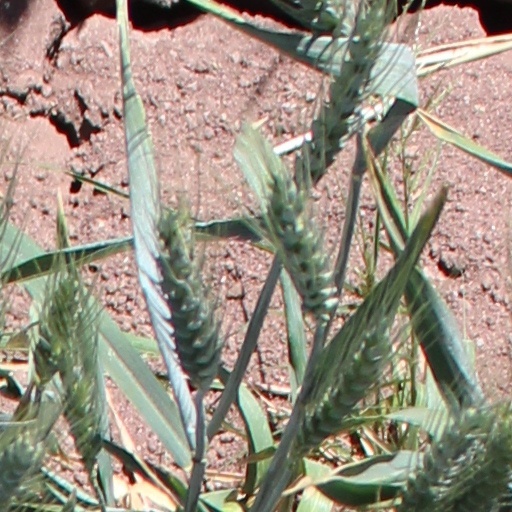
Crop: wheat